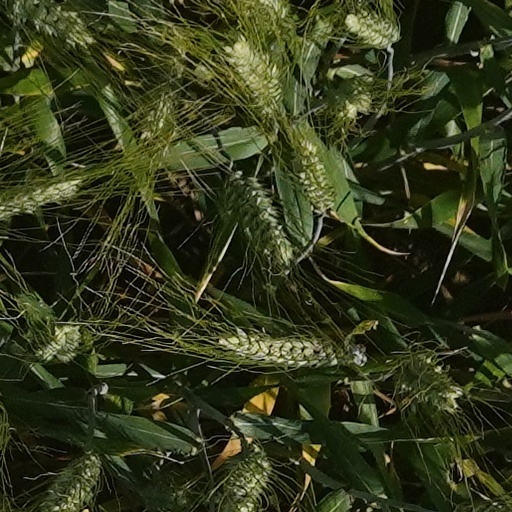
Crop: wheat